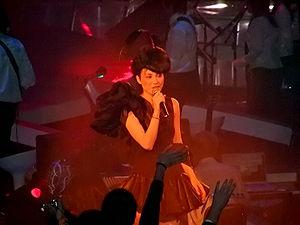
Faye Wong, née le 8 août 1969 à Pékin sous le nom Xia Lin, est une actrice et une chanteuse de canto pop et de pop. Elle est très populaire en Asie, plus connue en Occident pour ses rôles dans les films de Wong Kar-wai, 2046 et Chungking Express, ainsi que pour sa participation à la bande originale du jeu Final Fantasy VIII pour laquelle elle interprète le thème du jeu Eyes on Me.